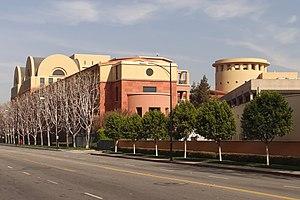
Walt Disney Studios Burbank est à la fois le siège social de la Walt Disney Company et un lieu de production cinématographique, situé à l'adresse postale 500 South Buena Vista Street à Burbank en Californie. Il regroupe des plateaux techniques cinématographiques et un grand nombre de bâtiments aux usages variés. Il comprend plusieurs œuvres architecturales hébergeant les bureaux ou les studios d'animation comme l’ABC Building d'Aldo Rossi, le Team Disney Building de Michael Graves et le Feature Animation Building de Robert A. M. Stern.